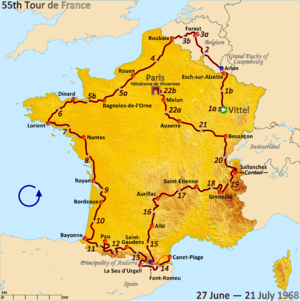
Le 55ᵉ Tour de France a eu lieu du 27 juin au 21 juillet 1968 sur 22 étapes pour 4 492 km.